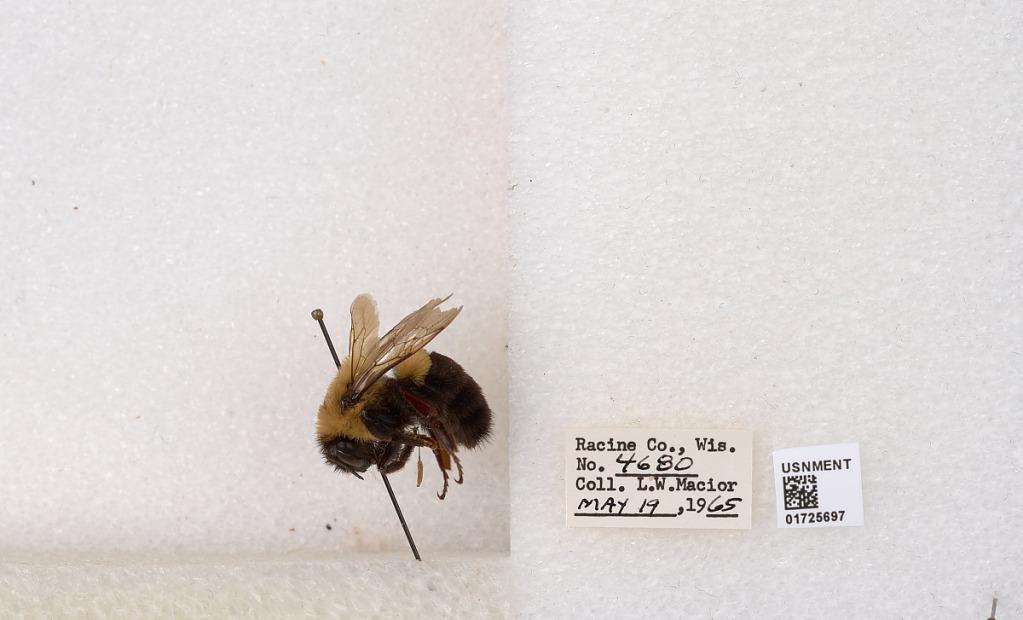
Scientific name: Bombus impatiens Cresson
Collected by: L. Macior
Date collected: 1965-5-19
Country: United States
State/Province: Wisconsin
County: Racine
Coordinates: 42.7299, -87.8123